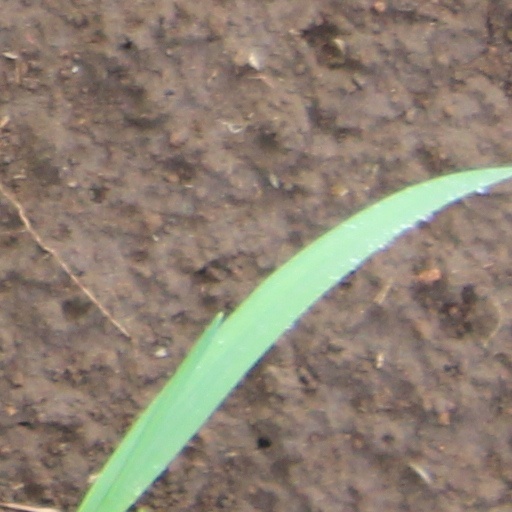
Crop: wheat